Wizkid

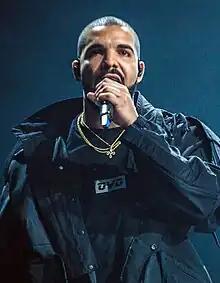
Wizkid was involved in the writing and production of Drake's "One Dance".

On 5 January 2015, Wizkid released the music video for "Ojuelegba", a song that highlights the struggles he endured in the early years of his recording career. The song's official remix features vocals from Drake and Skepta; it premiered on OVO Sound Radio in July 2015. Wizkid first announced that he was working on a new album during a visit to London in October 2014. He revealed "African Bad Gyal" as his collaborative single with Chris Brown and said it would be the lead single from his third studio album. In April 2015, both Wizkid and Chris Brown performed "African Bad Gyal" at Brown's concert in Durban, South Africa. Wizkid released "Expensive Shit", an Afrobeats song built on light guitars, saxophone lines and acoustic percussion in May 2015; the song was reported as being a likely inclusion on the album. In July 2015, Wizkid announced on Twitter that Angélique Kidjo would be featured on the album. In September 2015, he said he was dropping his EP and postponing the release of his third studio album. He made this announcement on Instagram shortly after the conclusion of 2Face Idibia's Fortified tribute concert.